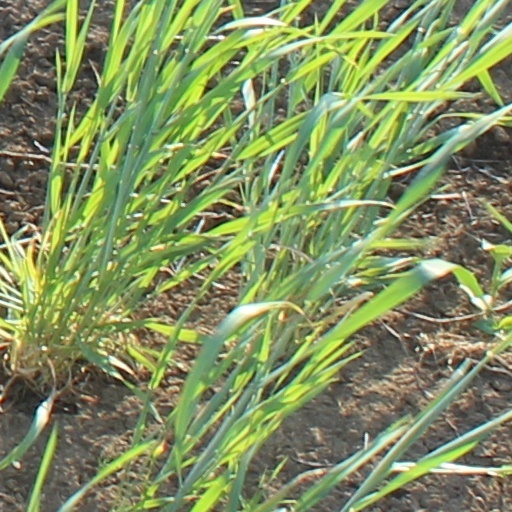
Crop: wheat